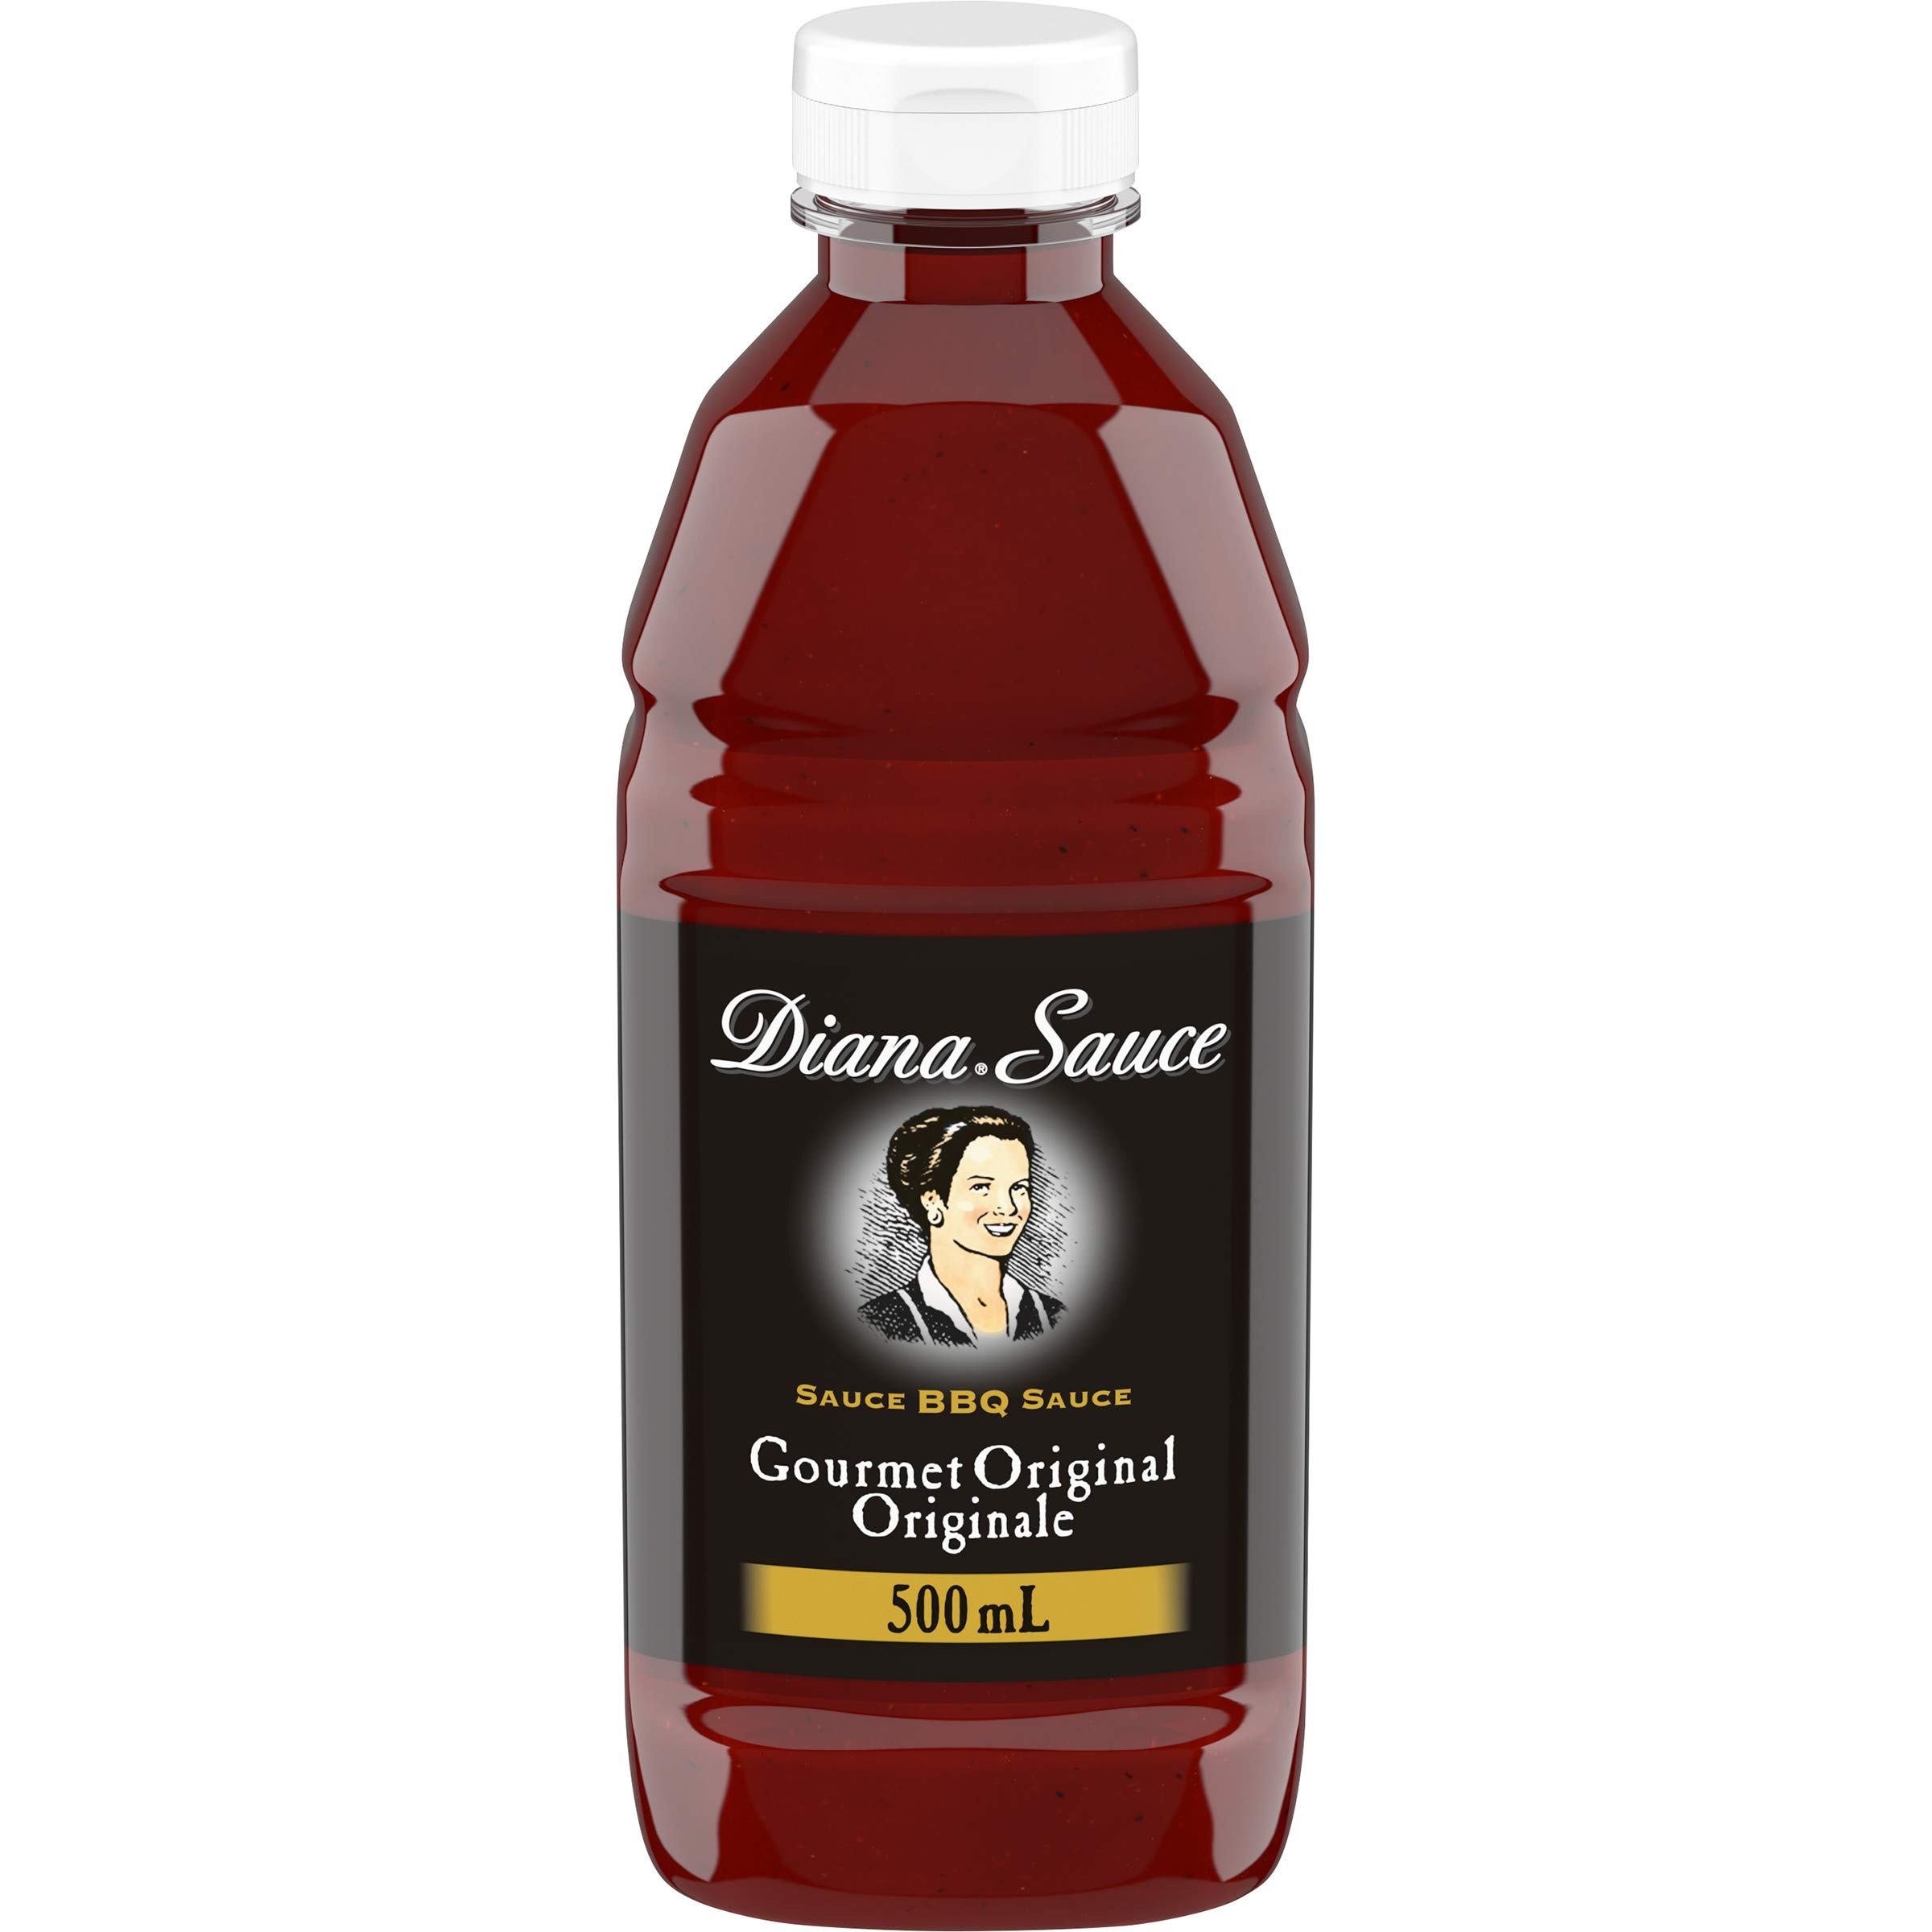
Item Name: DIANA Sauce, Gourmet Original, 1 Count, 500ml/15.90 Fluid Ounces {Imported from Canada}
Bullet Point 1: Savory Diana Sauce is made only with the finest ingredients and a special blend of herbs and spices
Bullet Point 2: Slowly simmered one careful batch at a time without any artificial flavors added
Bullet Point 3: Gourmet original flavor
Bullet Point 4: Ideal for marinating, cooking, glazing or barbecuing
Bullet Point 5: Imported from Canada
Product Description: DIANA Sauce, Gourmet Original, 1 Count, 500ml/16.90 Fluid Ounces. Savory Diana Sauce is made only with the finest ingredients and a special blend of herbs and spices. Slowly simmered one careful batch at a time without any artificial flavors added. Gourmet original flavor. Ideal for marinating, cooking, glazing or barbecuing. Imported from Canada
Value: 1.0
Unit: Count

Price: 9.99